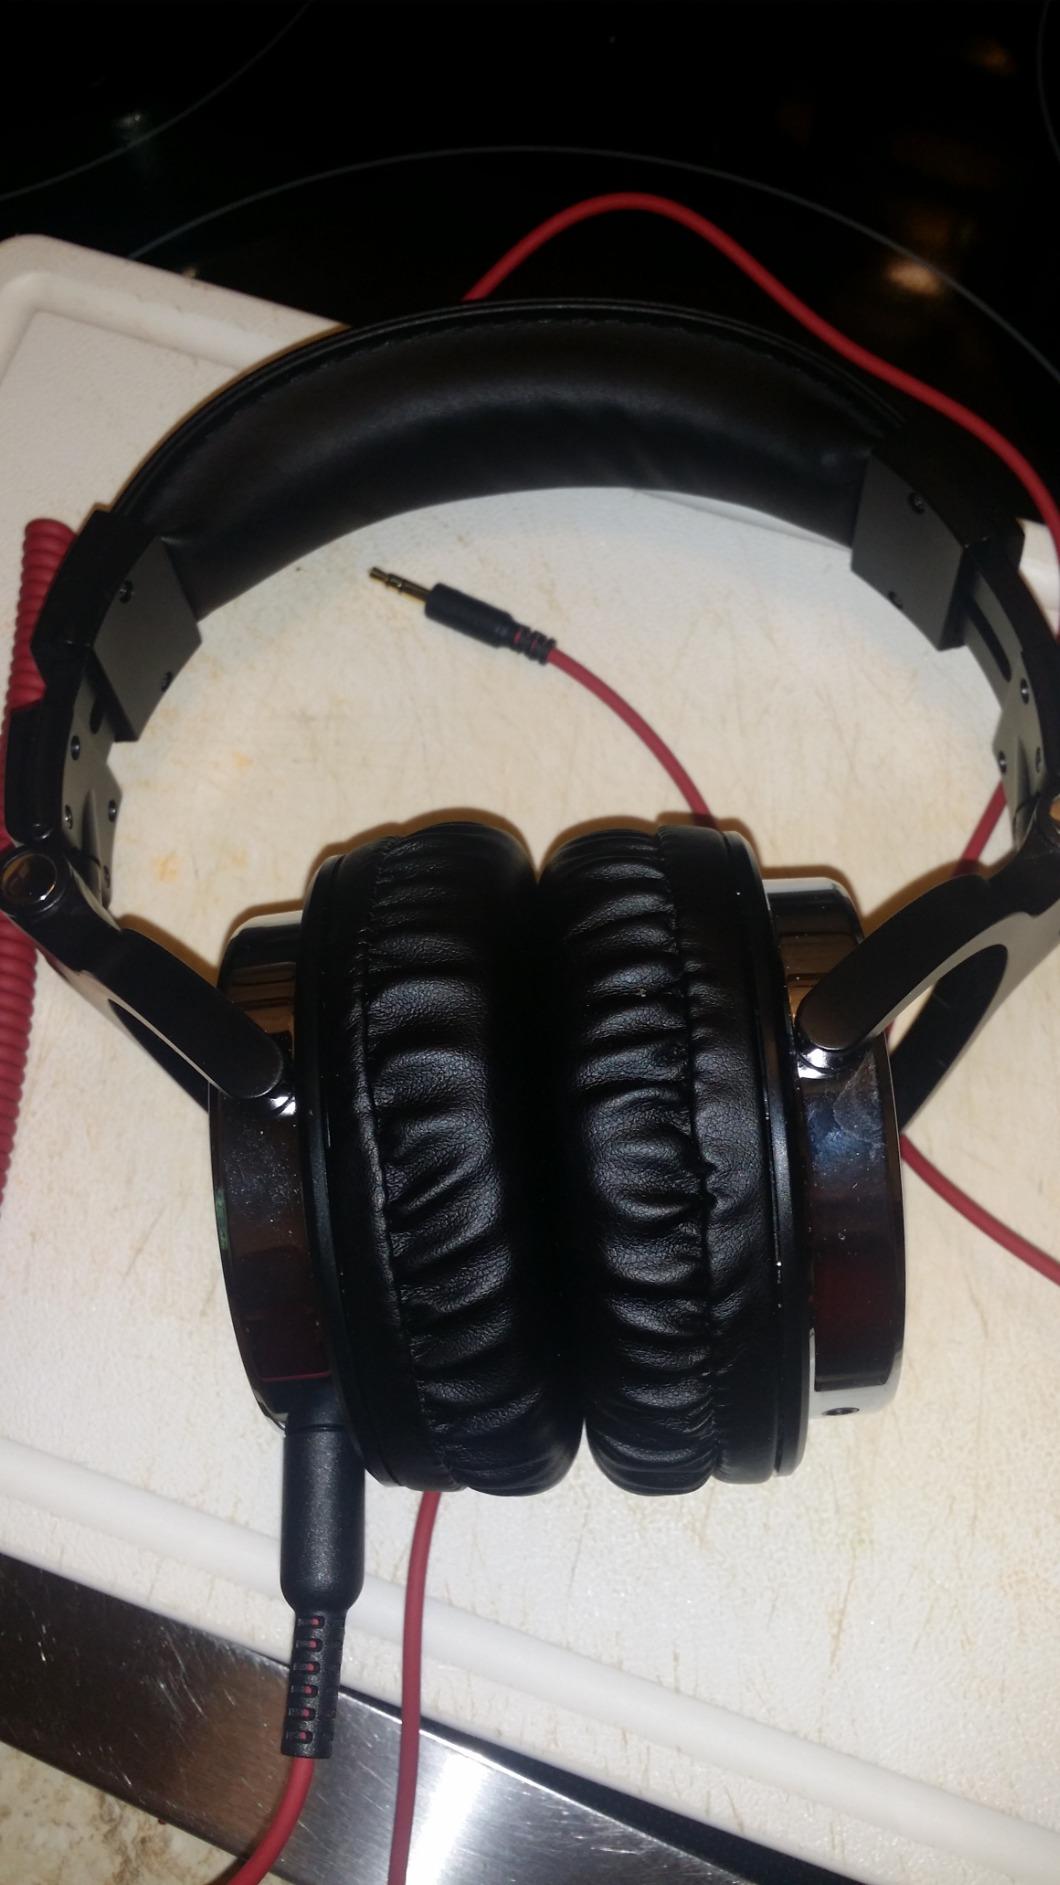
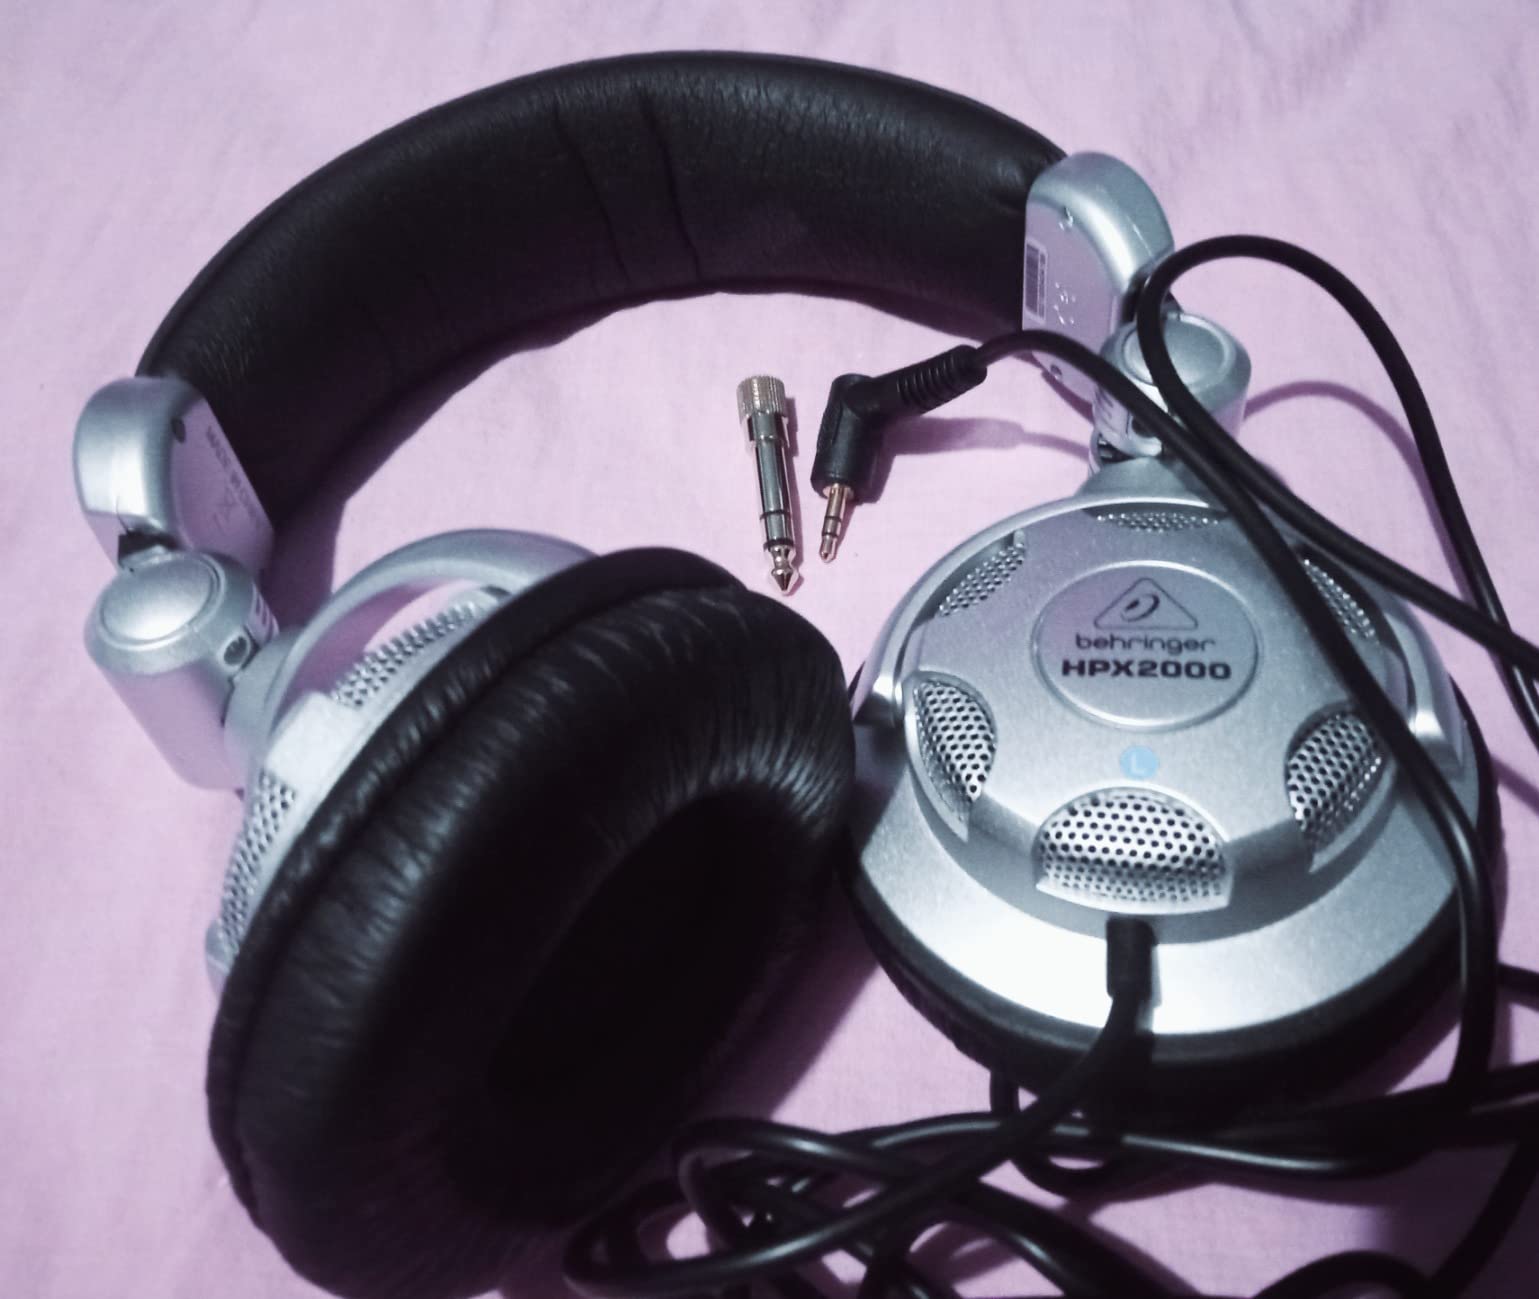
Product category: headphones
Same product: no